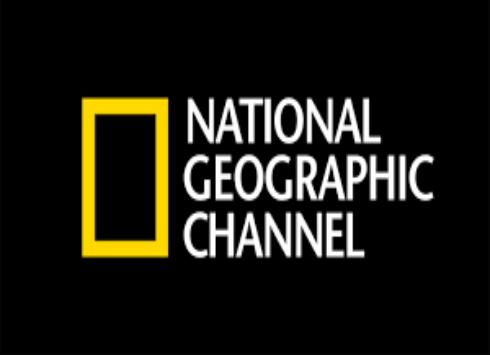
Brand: Geographics
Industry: Clothes